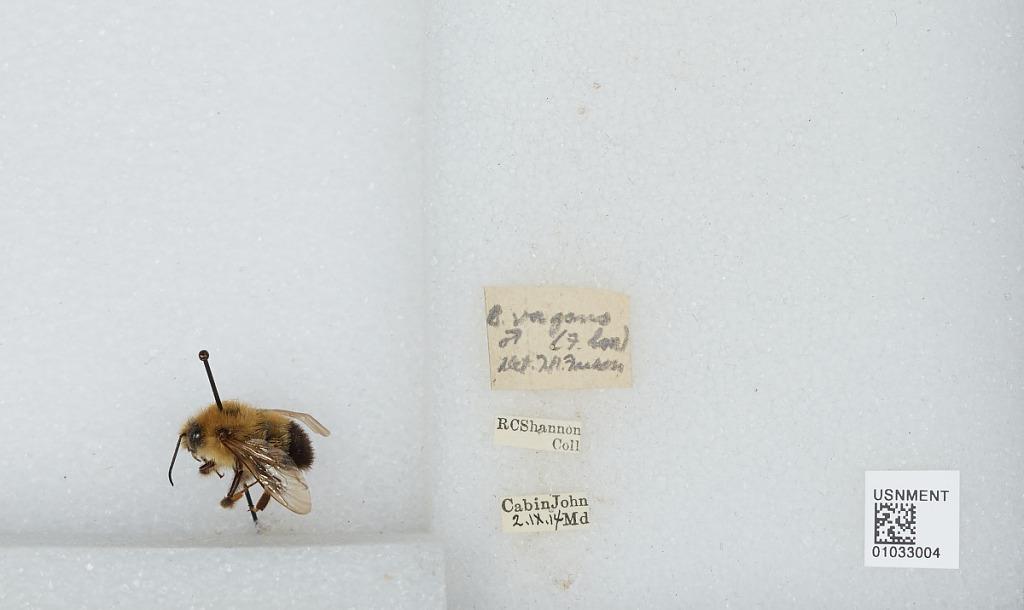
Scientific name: Bombus (Pyrobombus) vagans vagans Smith
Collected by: R. Shannon
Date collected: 1914-9-2
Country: United States
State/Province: Maryland
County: Montgomery
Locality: Cabin John
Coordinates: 38.975, -77.1592
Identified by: Frison, T. H.